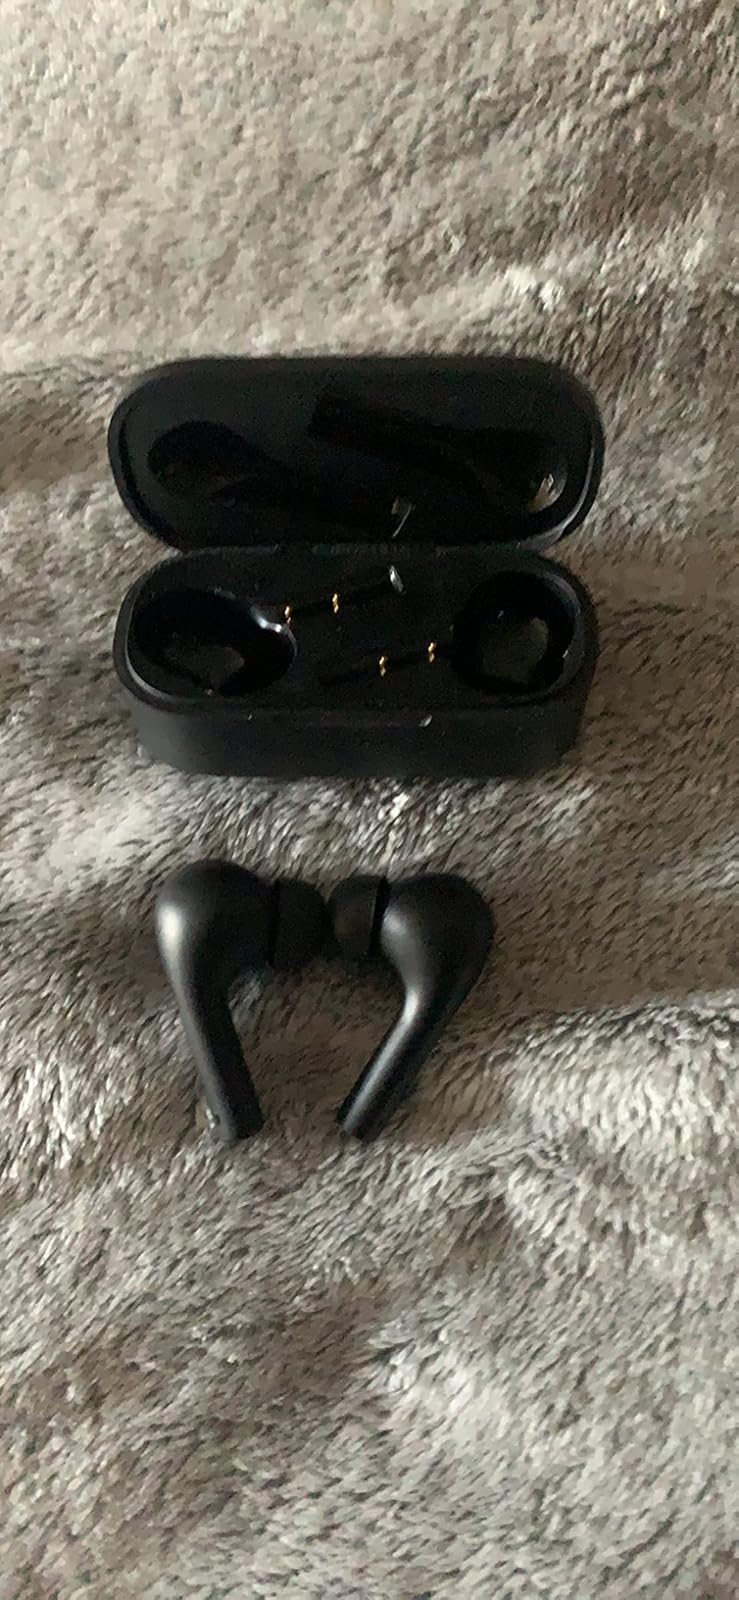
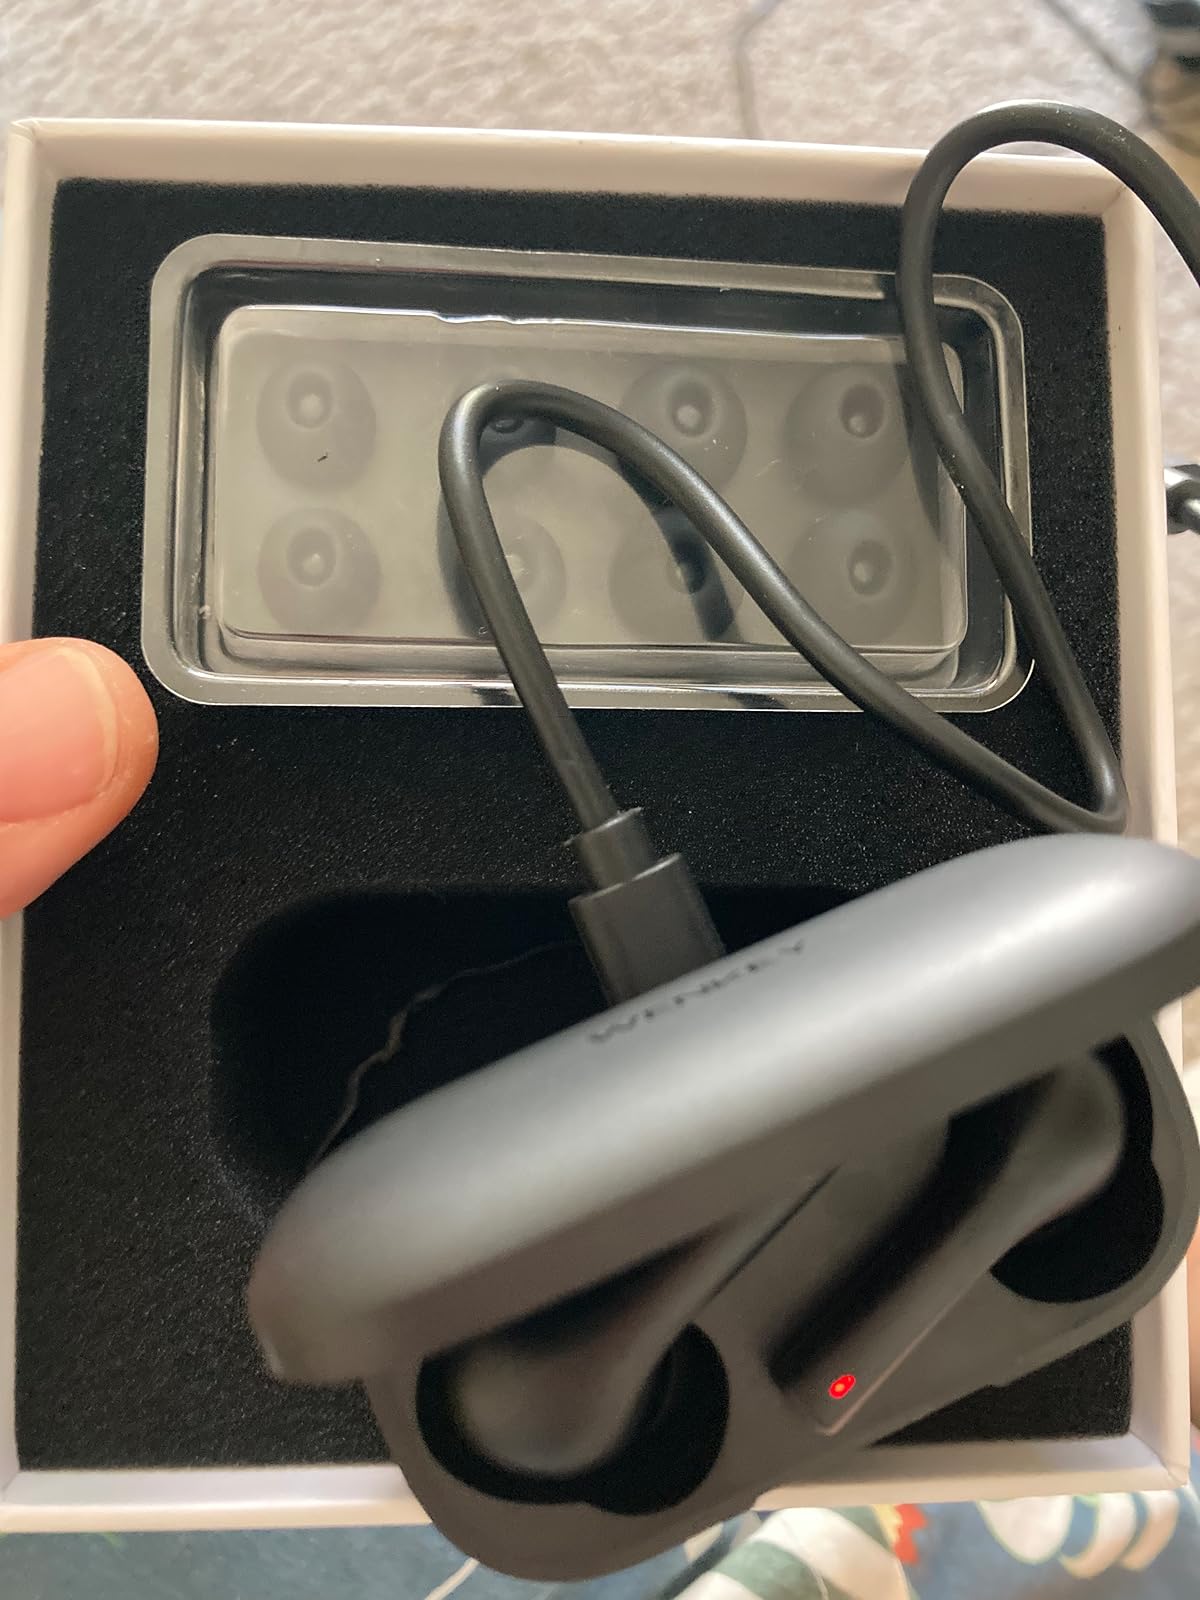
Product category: earbuds
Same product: yes